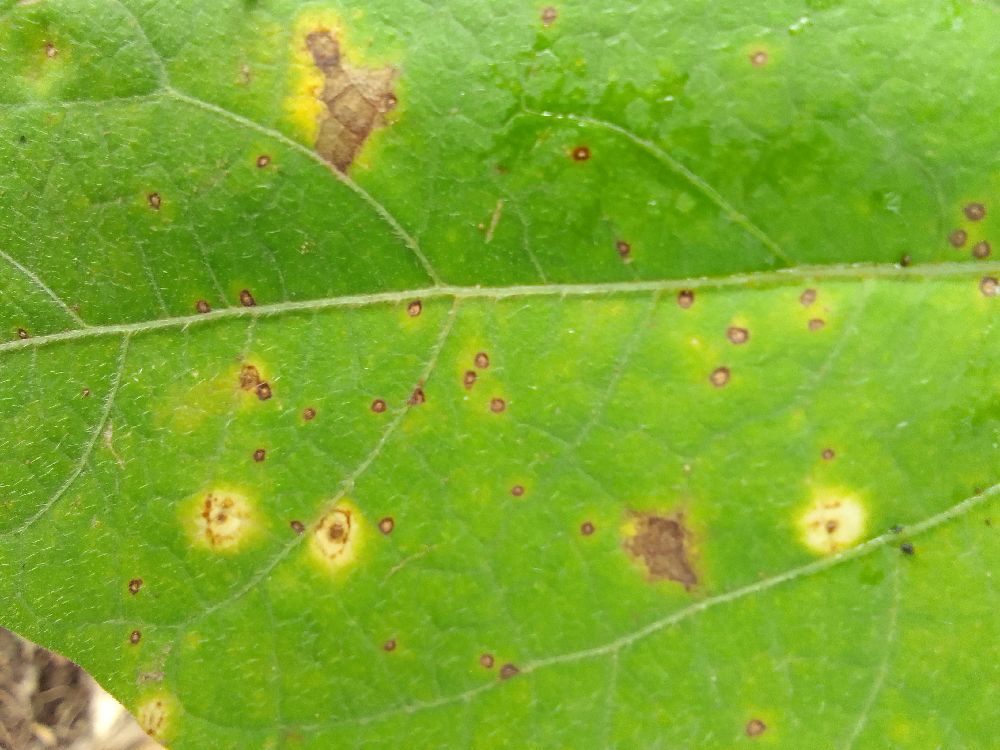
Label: rust